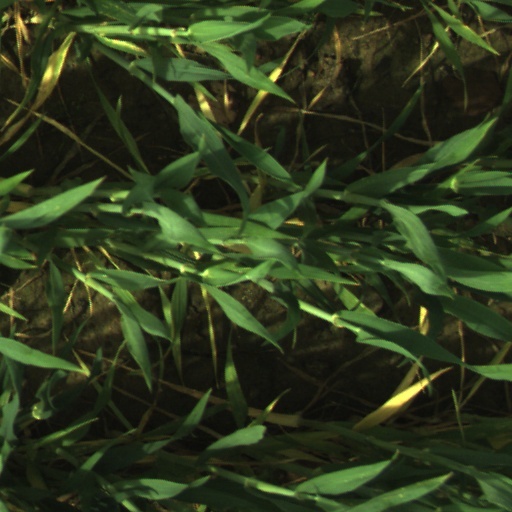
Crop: wheat